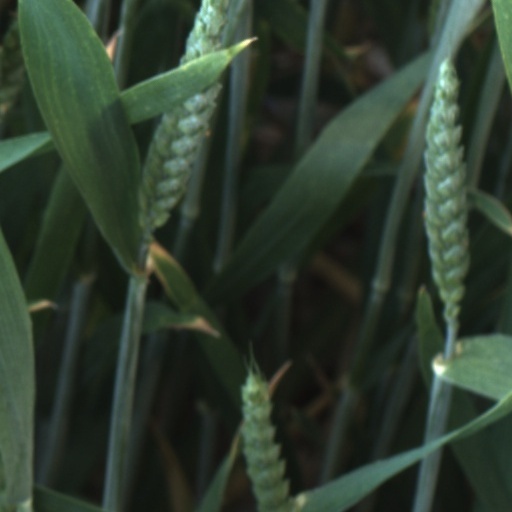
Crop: wheat